Bellwether Bar

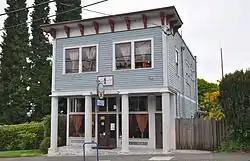
Bellwether Bar operates in the Thomas Graham Building ("pictured in" 2011), which is listed on the National Register of Historic Places

Bellwether Bar operates in the space that previously housed Caldera Public House. Ansel Vickery is a co-owner. Alex Yoder and Jimmy Askren have been chefs, and Beau Burtnick (Bistro Agnes) has worked the bar.